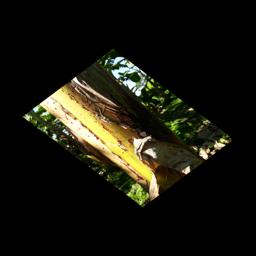
Label: PSEUDOSTEM WEEVIL